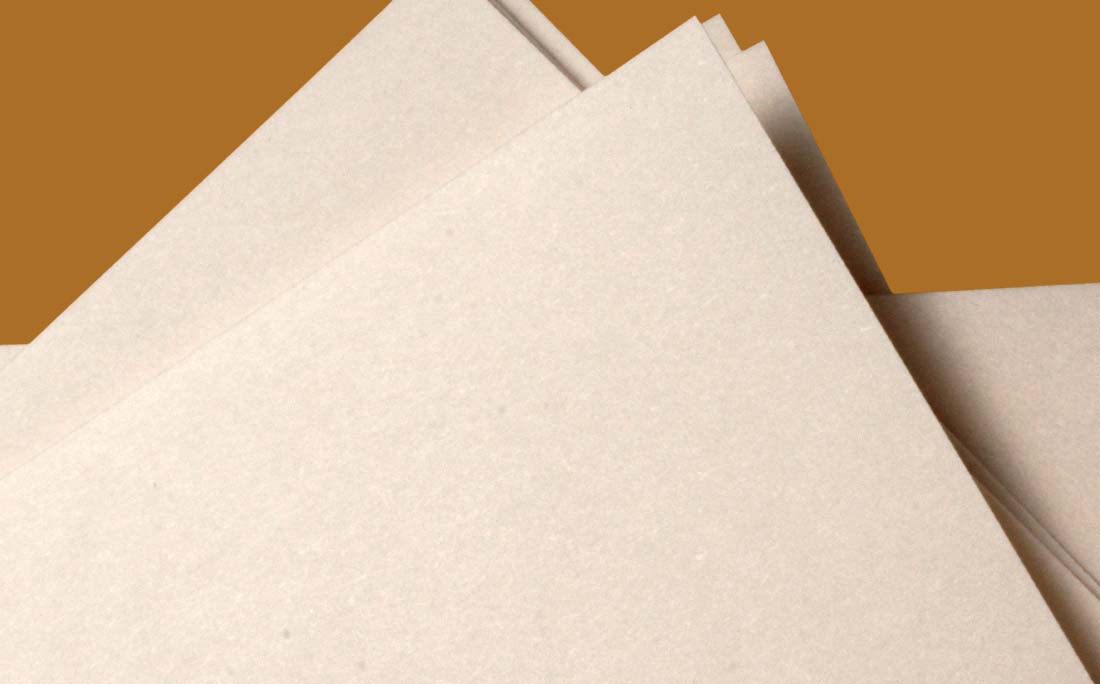
Waste category: paper